Thomas Zacharias (high jumper)

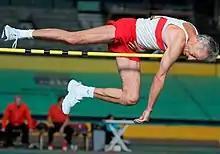
Zacharias in 2013

Thomas Michael Zacharias (born 2 January 1947) is a German high jumper. He competed in the 1968 Olympics and finished in 14th place with a jump of 2.09 m. He set five national records (2.17 to 2.20 in 1970). His personal best is 2.22 m (world's best indoor 1971).